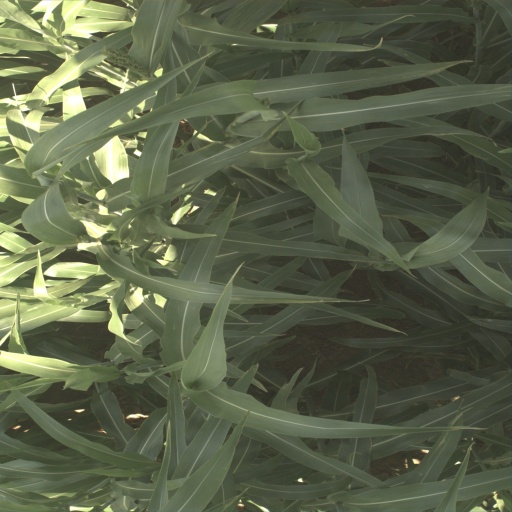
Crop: sorghum